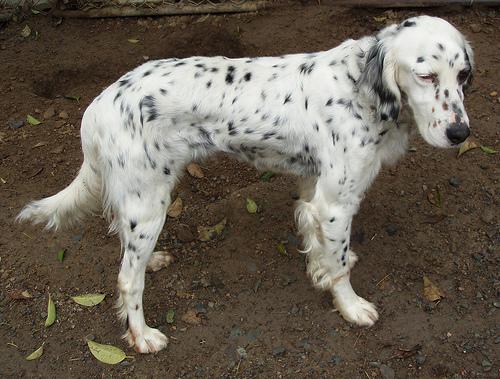
Breed: english setter